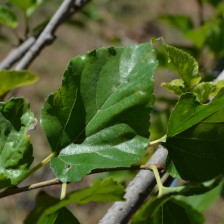
Variety: Kamphaengsaeng42